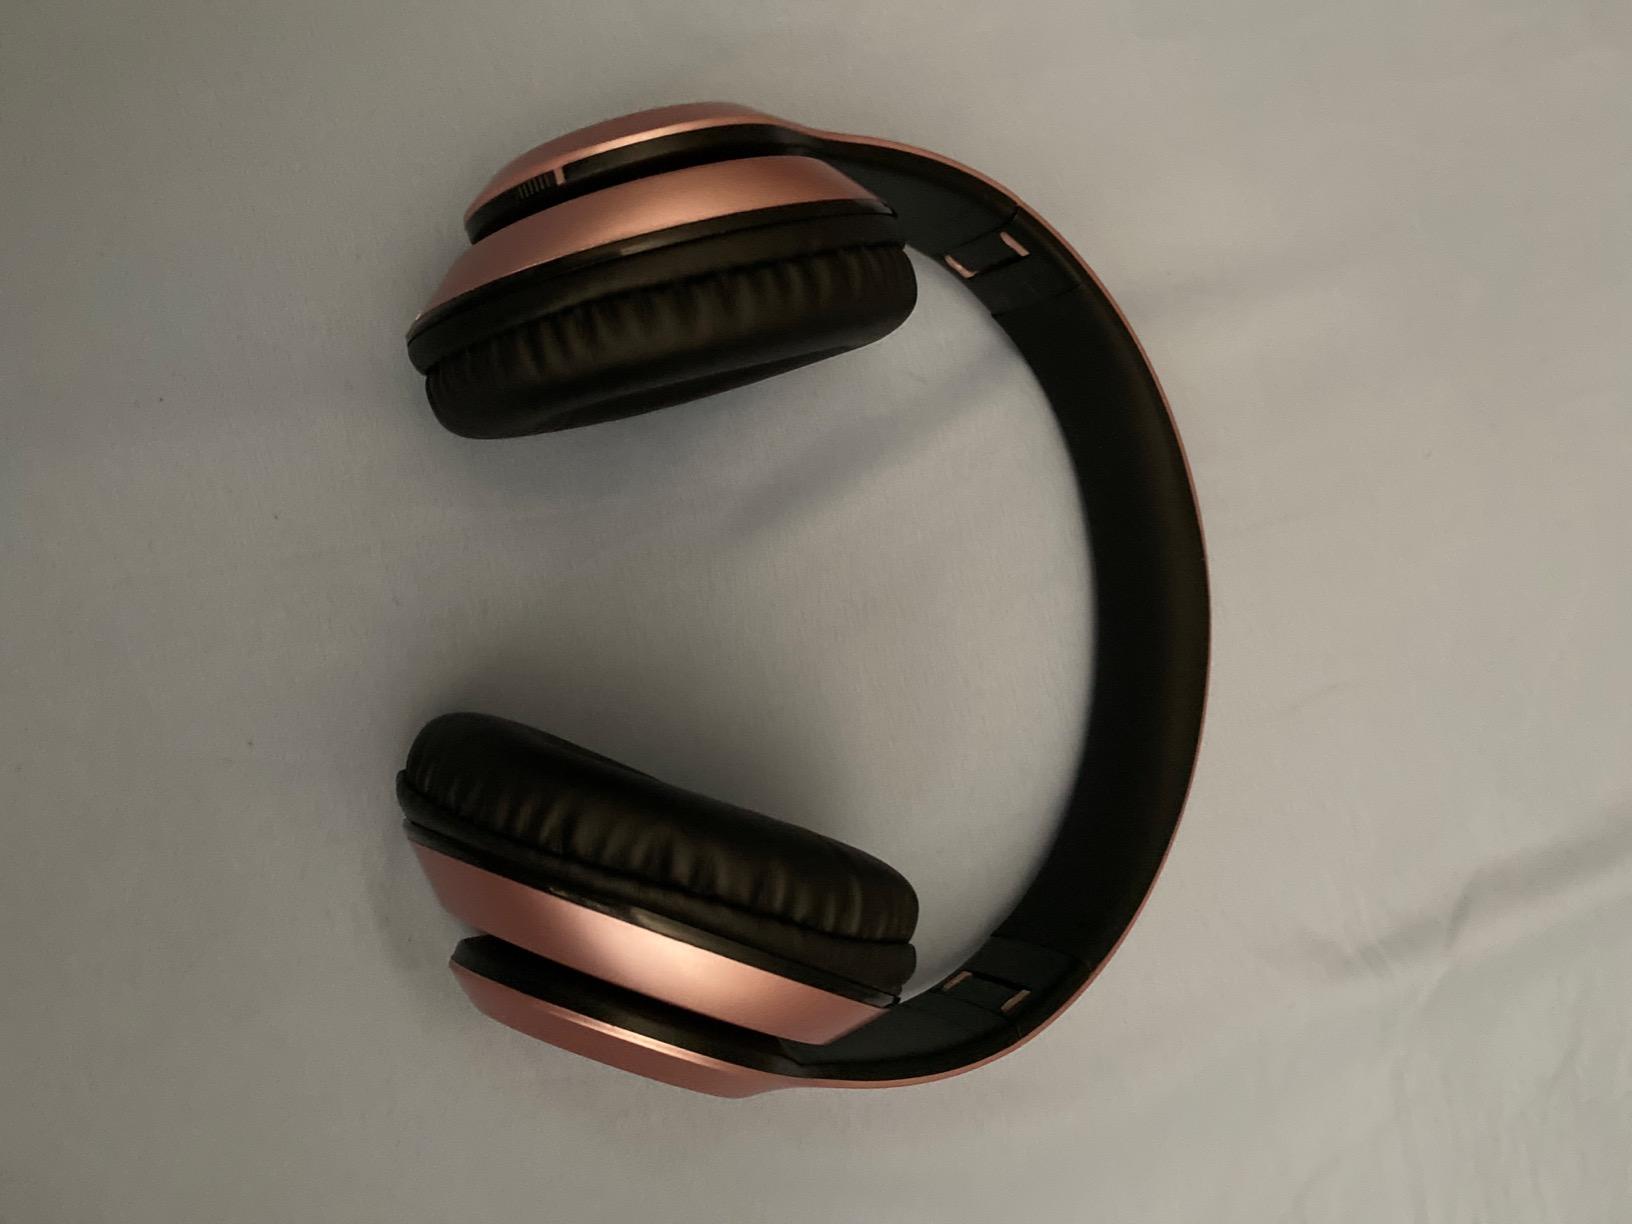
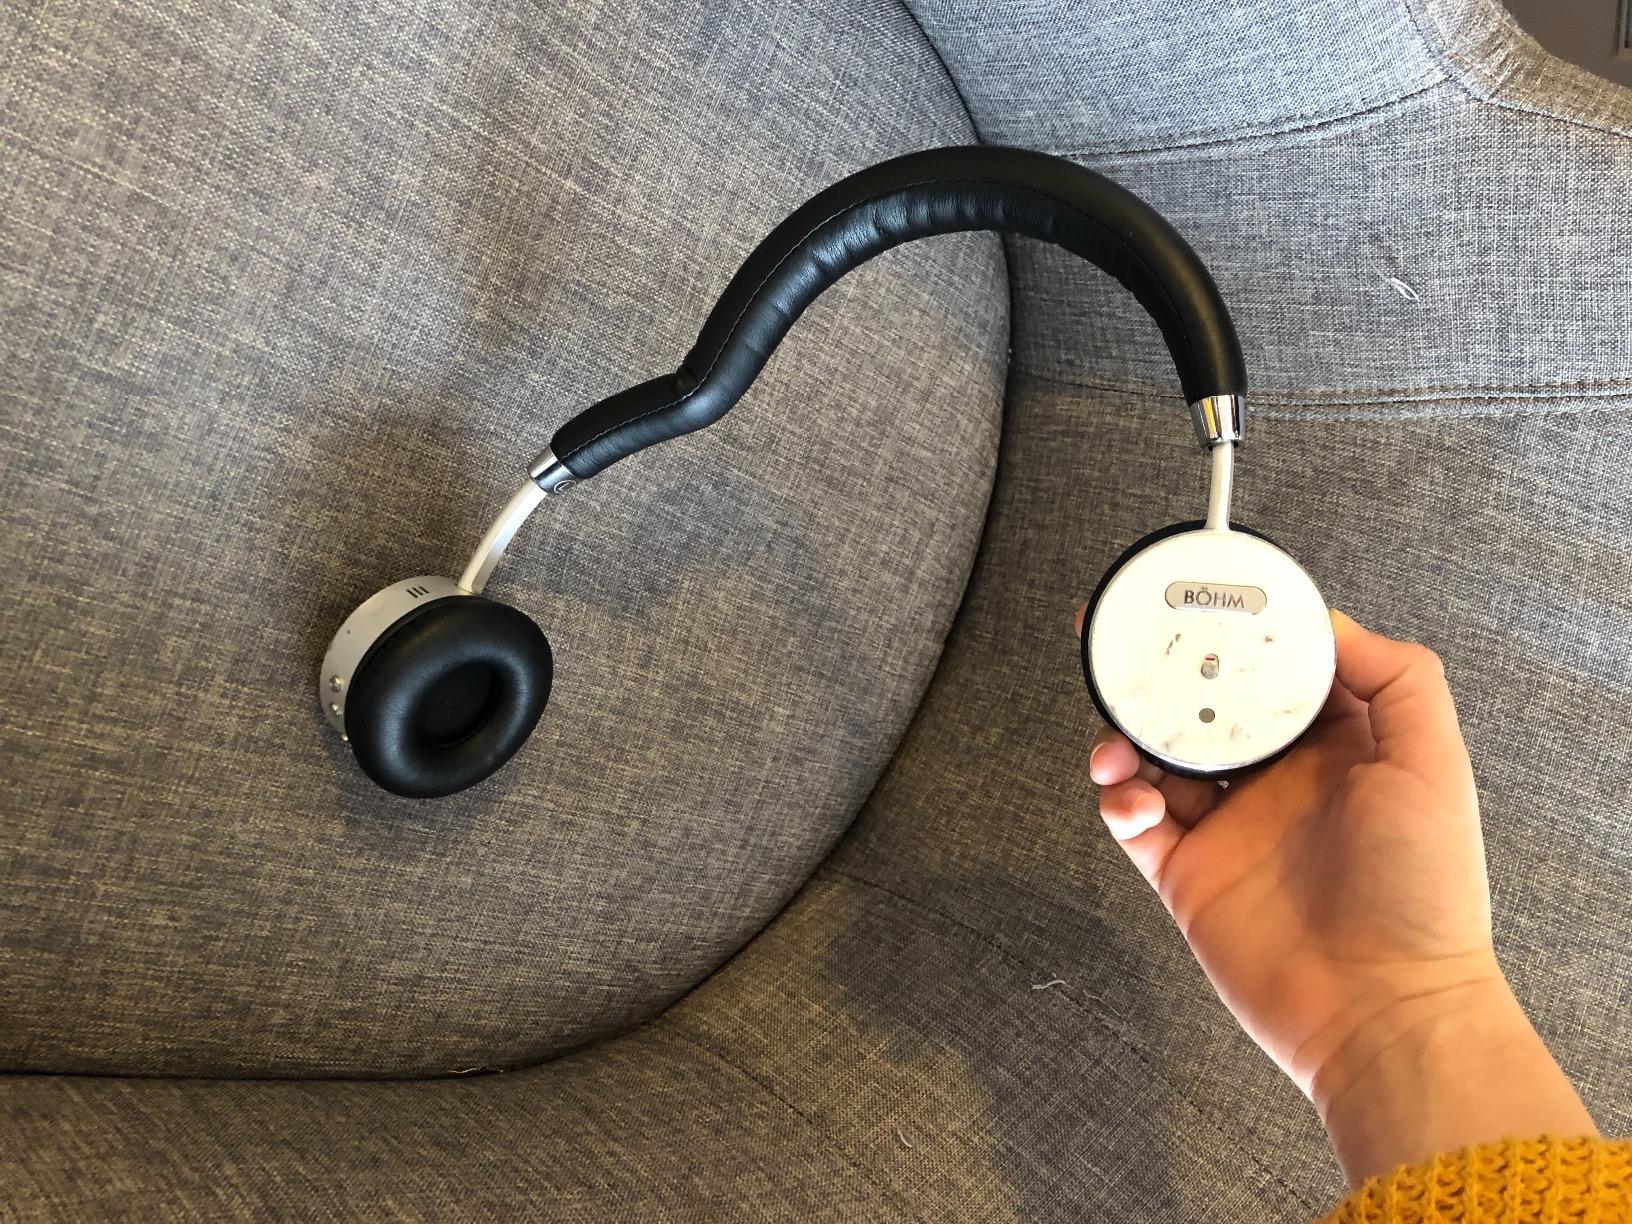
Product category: headphones
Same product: no